Precious (film)

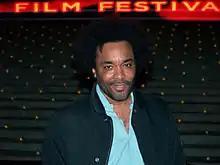
The film's director, Lee Daniels, stated that he was initially "embarrassed" to screen "Precious" at the Cannes Film Festival because he felt that it would show African Americans in a negative light, due to its content.

"Precious" was screened during the 2009 Sundance Film Festival from January 15, 2009, until January 25 in Park City, Utah. At Sundance, "Precious" was listed under its original title of "Push: Based on the Novel by Sapphire"; however, the title was later altered to avoid confusion with another 2009 film entitled "Push". "Precious" appeared in the Un Certain Regard, an award section recognising unique and innovative films, at the 62nd Cannes Film Festival in May 2009. At Cannes, the film received a fifteen-minute standing ovation from the audience after the film was screened.